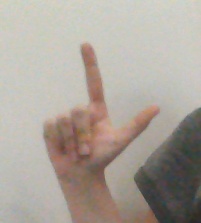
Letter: laam